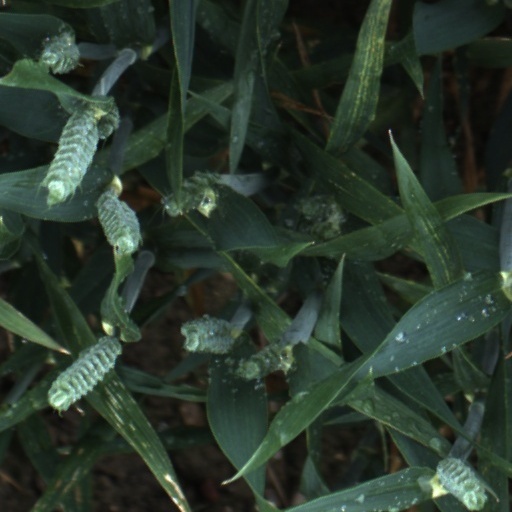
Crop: wheat